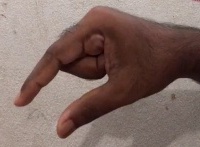
ASL sign: Q